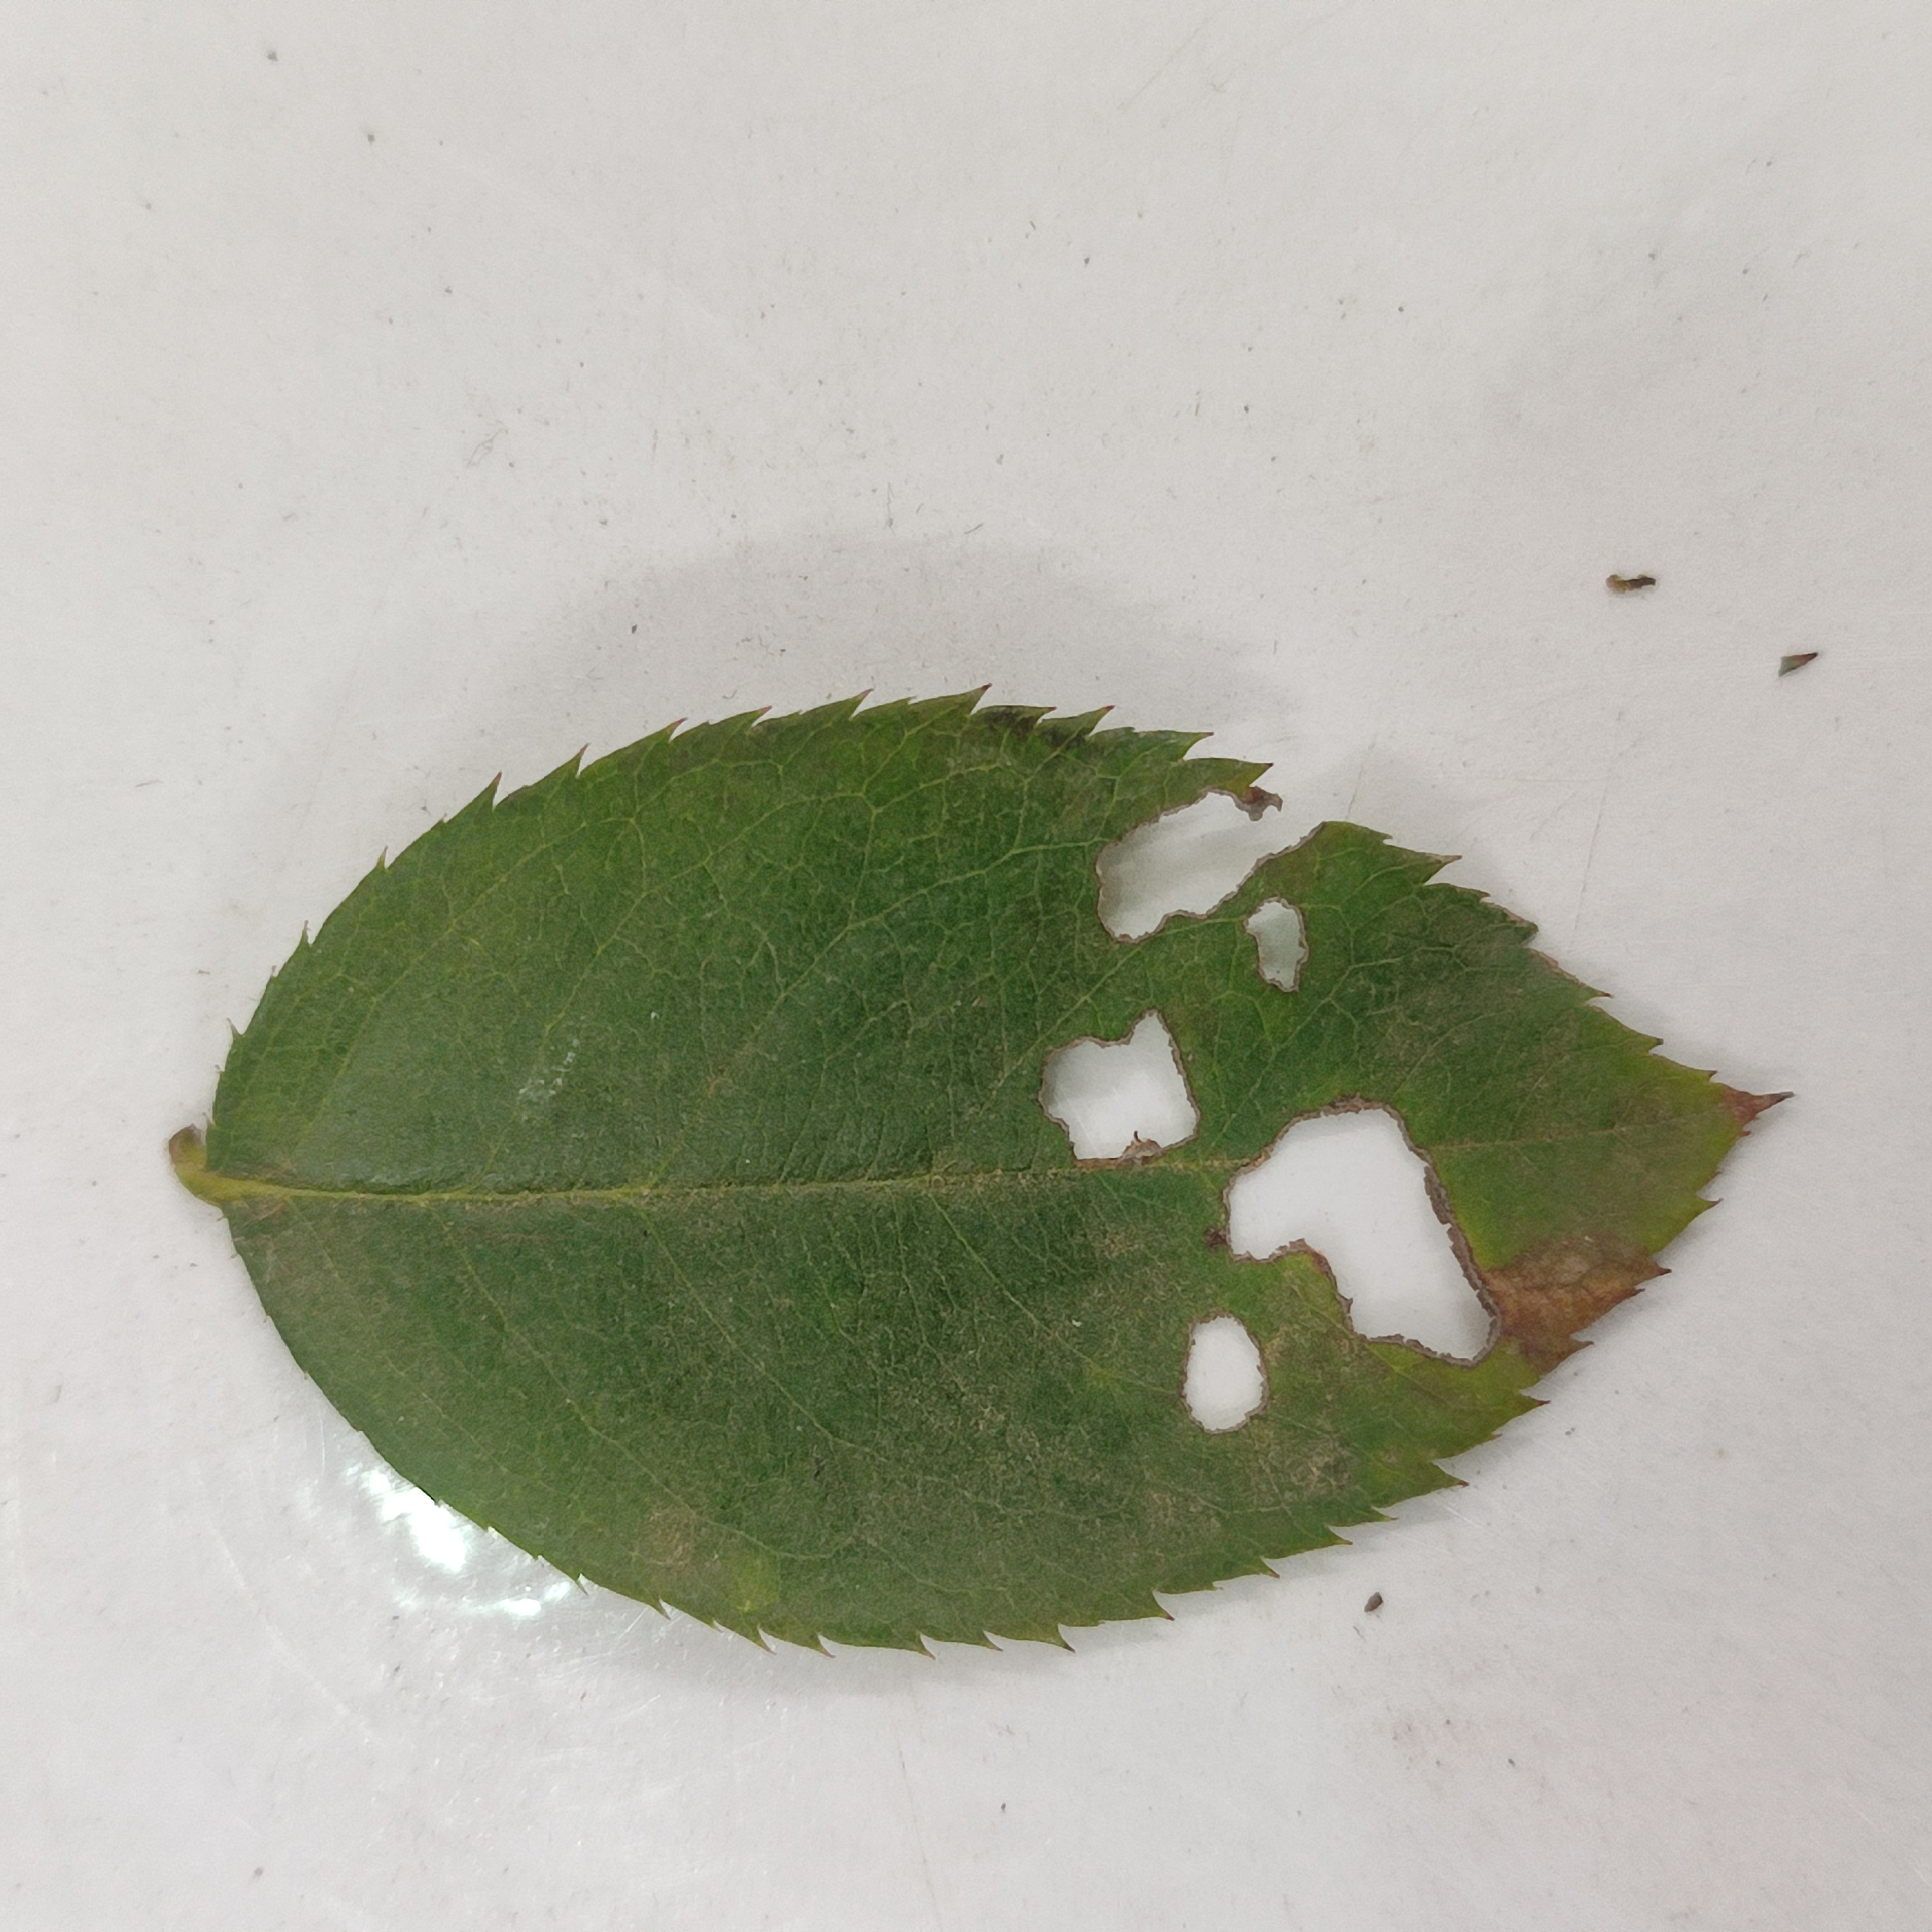
Label: Insect Hole